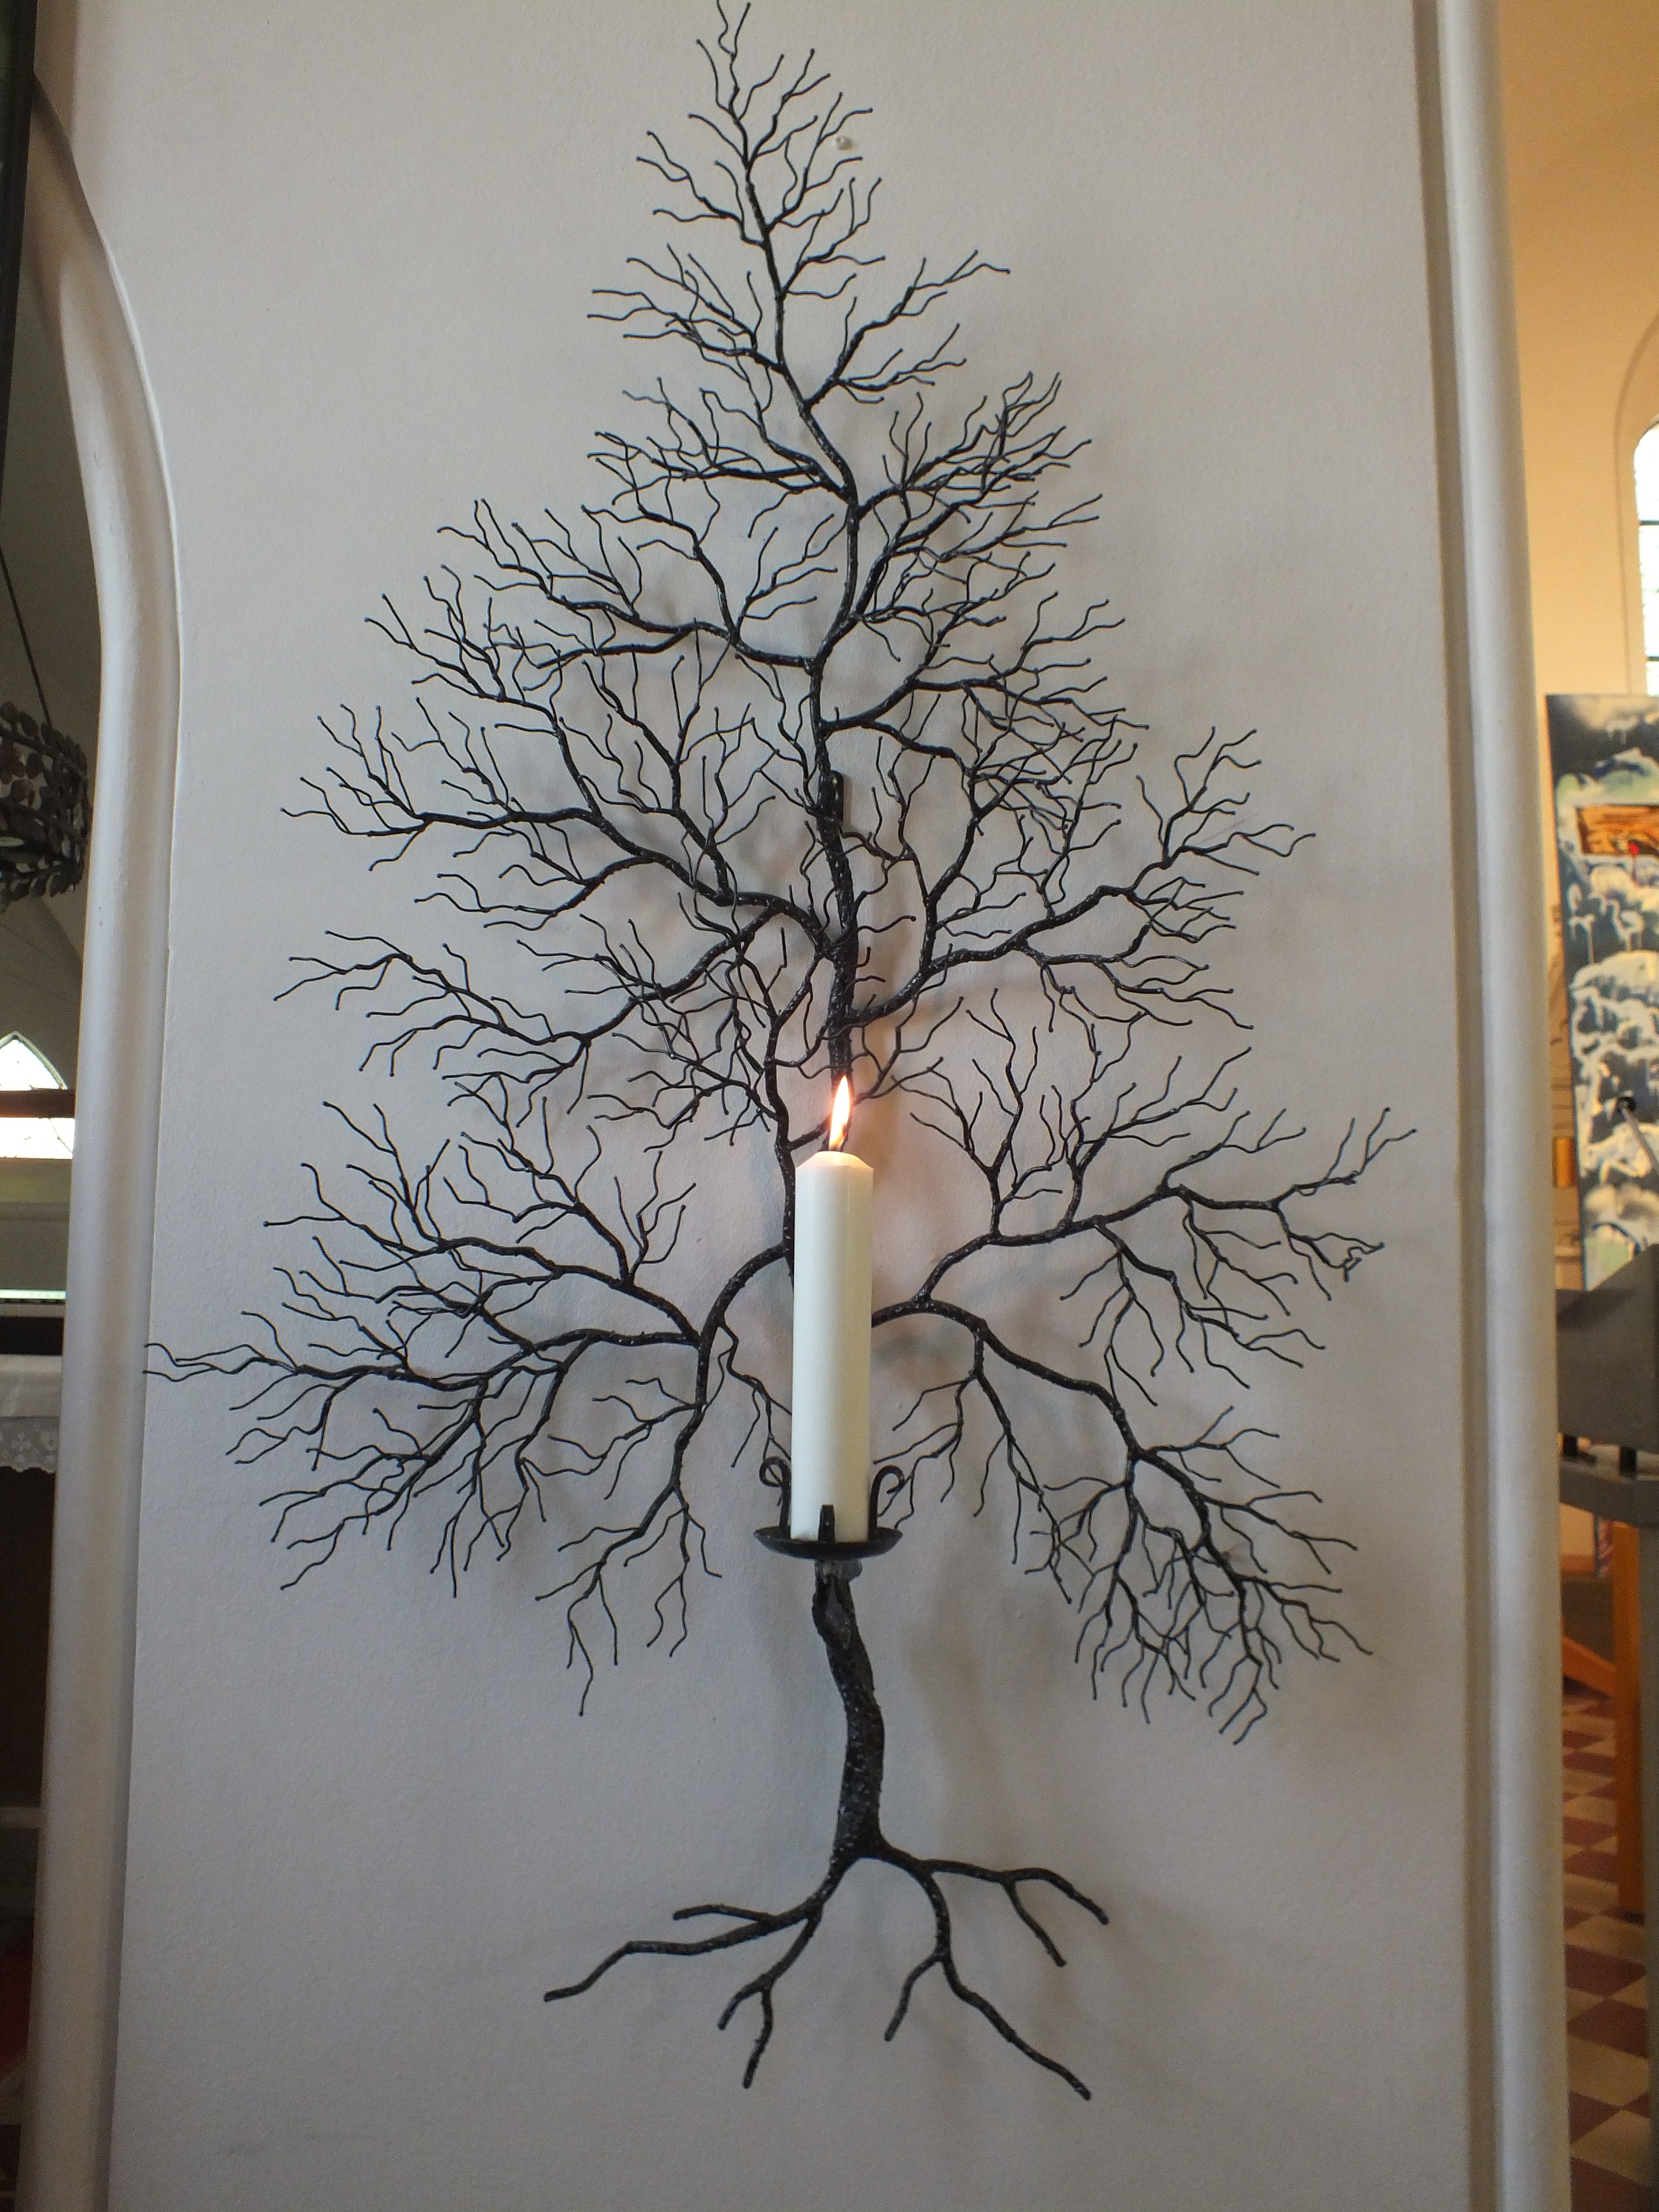
tree, branch, light, plant, flower, wall, church, lighting, art, three, modern art